Microwave power meter

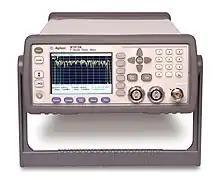
Agilent P-series Power Meter

There are a variety of different technologies which have been used as the power sensing element. Each has advantages and disadvantages.